Richard Corbet (died 1606)

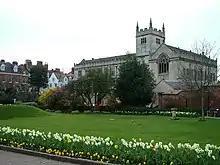
The former Shrewsbury School building, now the town's library. It is probable that Richard Corbet was educated at the school.

Richard Corbet was probably educated at Shrewsbury School. The family historian Augusta Corbet, maintained that: